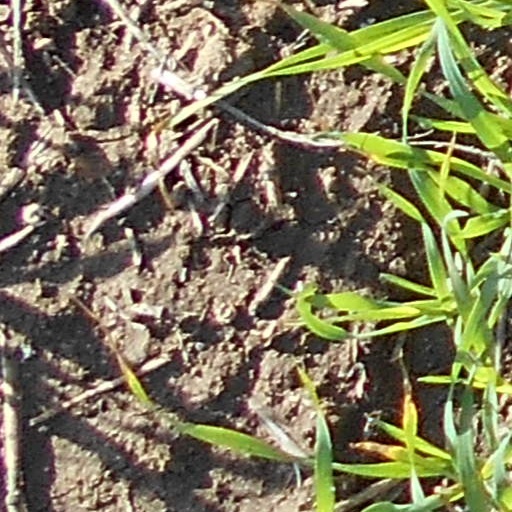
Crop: wheat